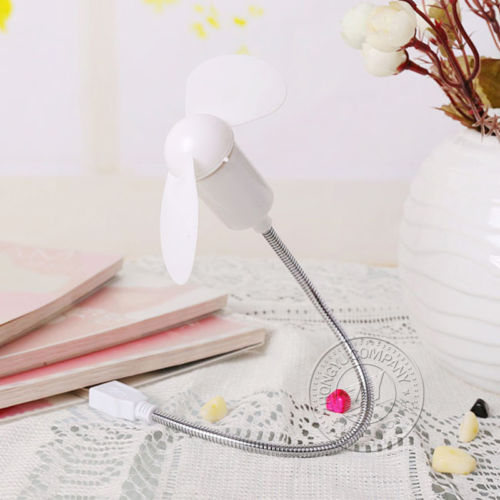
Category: fan